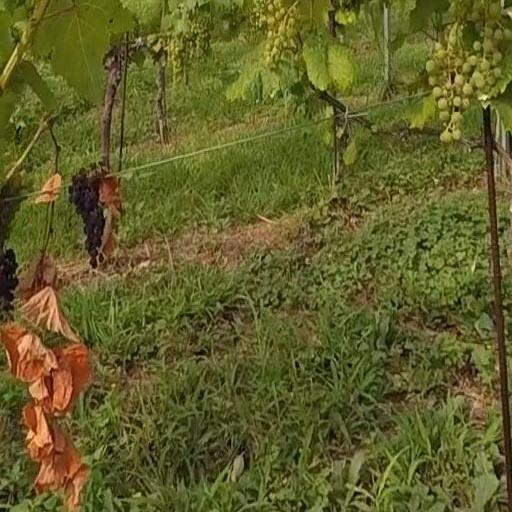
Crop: grape